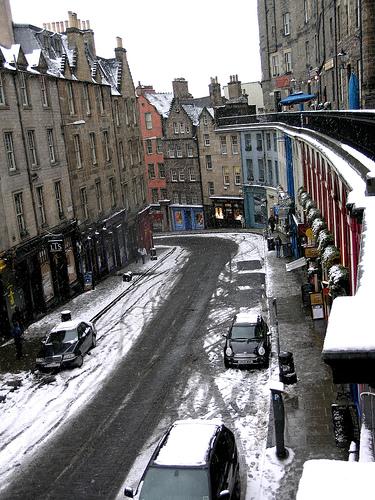
Weather: snow or frosty